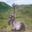
Label: deer